Production of Jurassic World

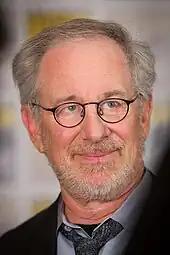
Steven Spielberg was the film's executive producer.

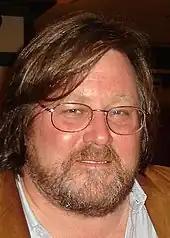
William Monahan wrote the film's first draft.

In March 2001, "Jurassic Park III" director Joe Johnston said he and executive producer Steven Spielberg had discussed a story idea for a fourth "Jurassic Park" film. Johnston was not interested in directing the next installment, although Spielberg would return as producer. It was revealed in 2022 that Spielberg's initial idea for "Jurassic Park IV" involved an intelligent dinosaur-human hybrid which escapes from a laboratory and rampages through a city, further exploring the concept of genetic manipulation and its effects. Spielberg believed that the idea, devised late in "Jurassic Park III"s production, should have been used for the third film. He considered it the best story idea since the first "Jurassic Park".